Ludvig Kornerup

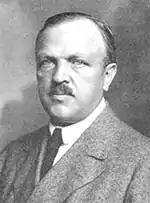
Christian Ludvig Kornerup

Christian Ludvig Kornerup (19 February 1871–27 March 1946) was a football referee and a pioneer in Swedish football. He was born in Denmark and lived in Scotland for a while before moving to Sweden in 1899. He then gained Swedish citizenship in 1905. Ludvig Kornerup was the chairman of the Swedish Ballgame Association from 1902 to 1905, and chairman of the Swedish Football Association from 1905 to 1907, and he acted as manager of the Sweden men's national football team in 1908. He also was Vice President of FIFA 1908–1909 and 1914–1920.